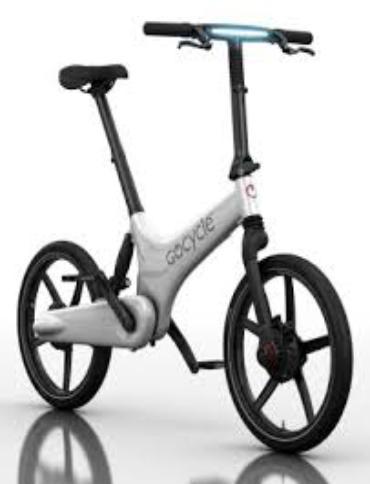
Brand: gocycle
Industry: Transportation